Women in the Bible

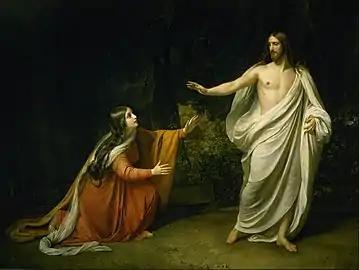
"Appearance of Jesus Christ to Mary Magdalene" (1835) by Alexander Andreyevich Ivanov

Athaliah was the daughter of Jezebel and King Ahab. Her story is told in 2 Kings 8:16 – 11:16 and 2 Chronicles 22:10–23:15. According to these passages, Athaliah married Jehoram, King of Judah. After her husband died, Athaliah's son Ahaziah came to the throne of Judah, but he reigned for only a year before being killed. When he died, Athaliah usurped the throne and ruled as Queen of Judah for six years. In an attempt to consolidate her position, she ordered all the royal house of Judah to be put to death, but unbeknownst to her, Jehosheba, Ahaziah's sister, managed to rescue from the purge one of Athaliah's grandsons with Jehoram of Judah, named Jehoash, who was only one year old. Jehoash was raised in secret by Jehosheba's husband, a priest named Jehoiada.